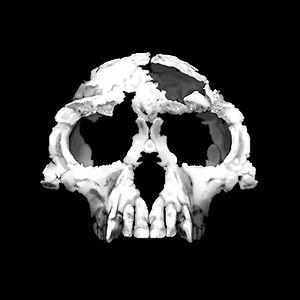
L'Awash, également écrit Aouach ou Aouache, est un cours d'eau d'Éthiopie prenant sa source dans les plateaux d'Éthiopie, au sud d'Addis-Abeba, coulant vers le nord dans la vallée du grand rift et la dépression de l'Afar et se jetant dans le lac Abbe, qui se trouve sur la frontière avec Djibouti. La rivière longe plusieurs sites préhistoriques et paléontologiques importants.
Ardipithecus est un genre éteint de la tribu des Hominini dans l’ordre des Primates.
Ardipithecus ramidus est une espèce éteinte de la famille des hominidés appartenant à la sous-tribu des hominines, également appelée lignée humaine. Il vivait en Afrique de l'Est au Pliocène inférieur, il y a 4,4 millions d'années. Les fossiles attribués à ce taxon ont été trouvés en Éthiopie et au Kenya.